Builder's photo

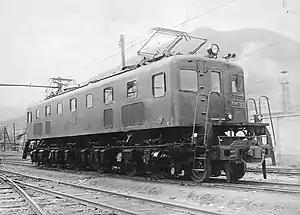
1946 builder's photo of a DeRoI-33 electric locomotive built by Mitsubishi. The photograph's background shows a reduced contrast to place more emphasis on the locomotive.

A builder's photo, also called an official photo, is a specific type of photograph that is typically made by rail transport rolling stock manufacturers to show a vehicle that has been newly built or rebuilt. The builder's photo is meant to show an overview of the basic exterior form of a unit of rolling stock. Builder's photos were also made by some automobile manufacturers to show a representative sample of new models they produced.